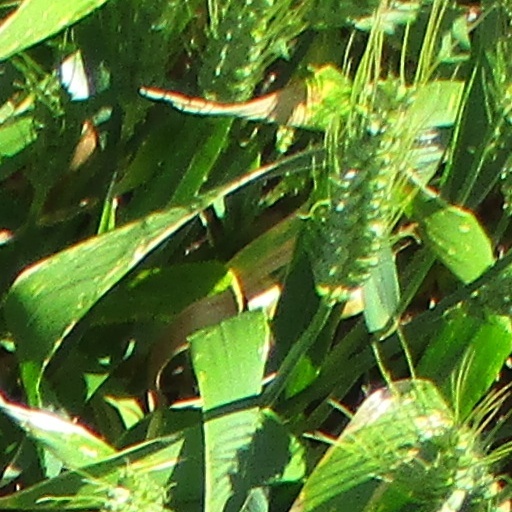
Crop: wheat